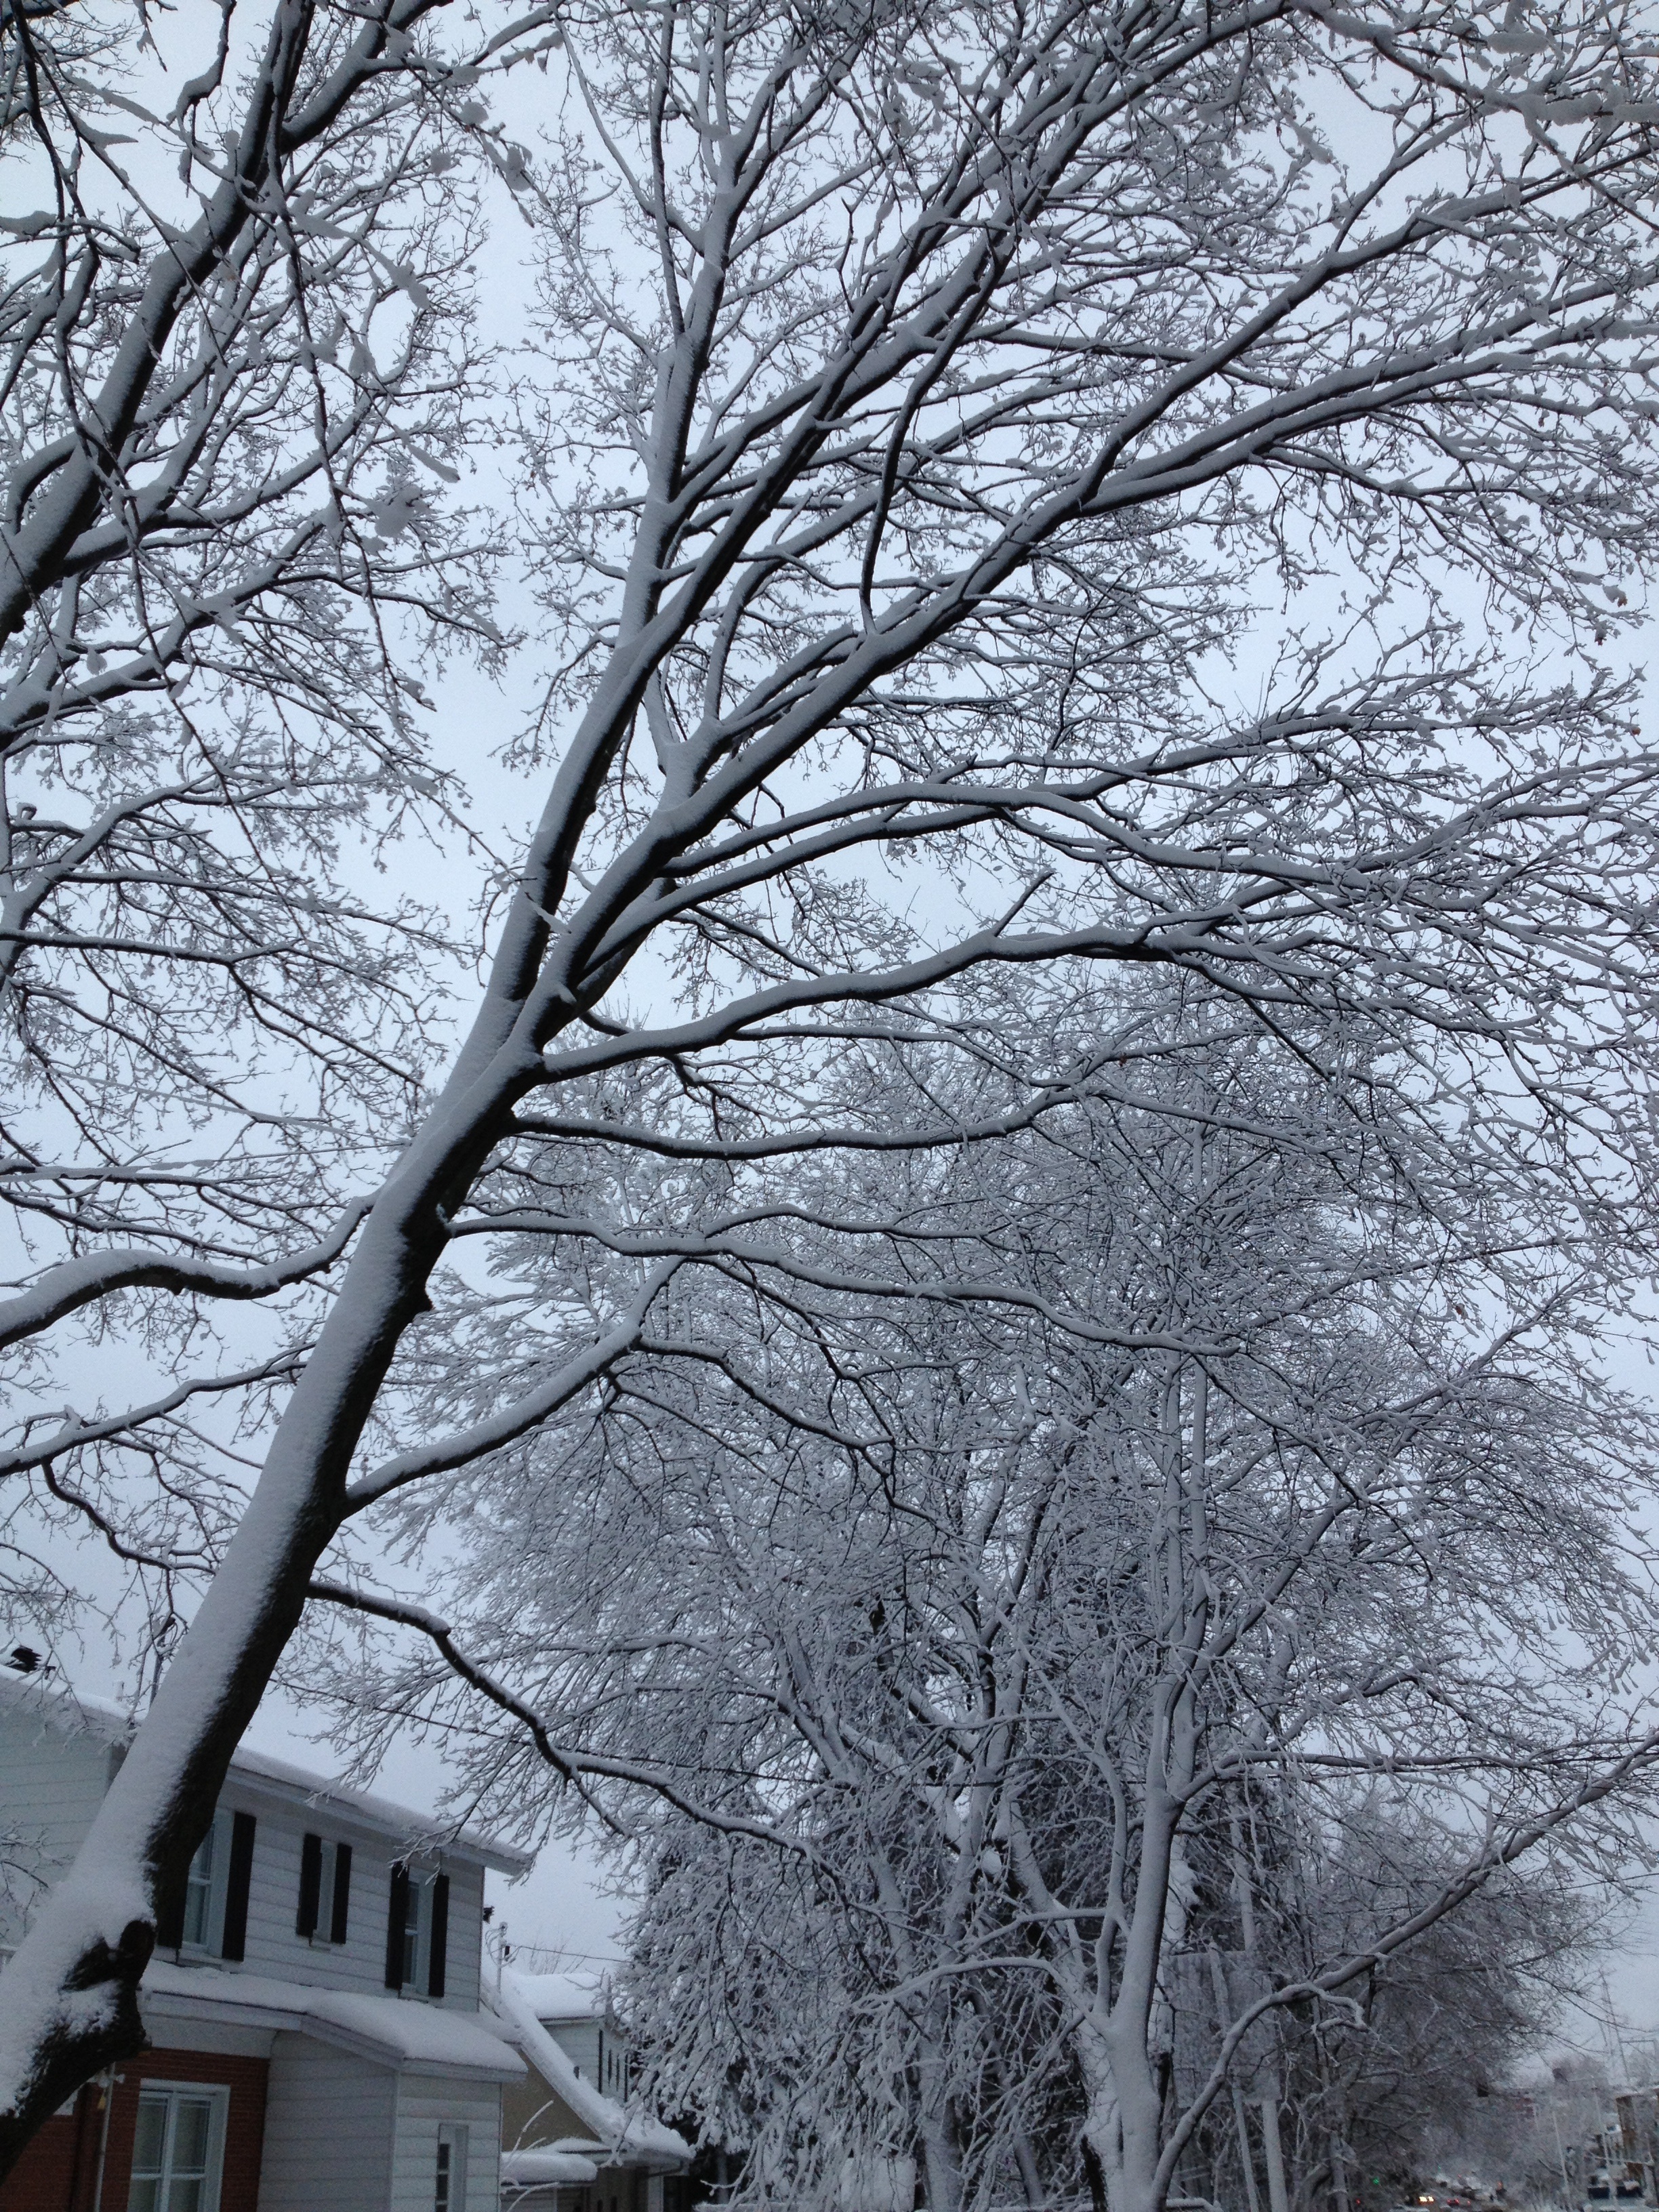
tree, branch, snow, cold, winter, black and white, plant, white, flower, frost, ice, weather, monochrome, season, branches, blizzard, freezing, monochrome photography, atmospheric phenomenon, woody plant, winter storm